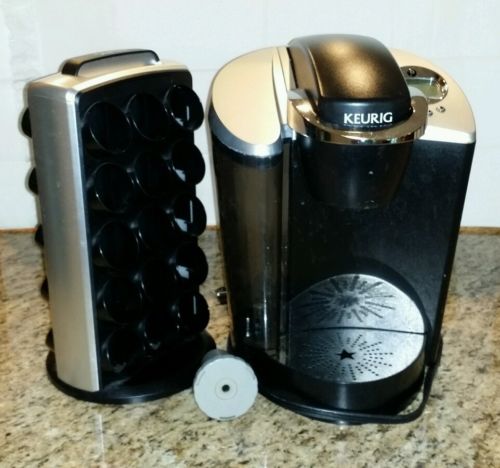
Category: coffee maker